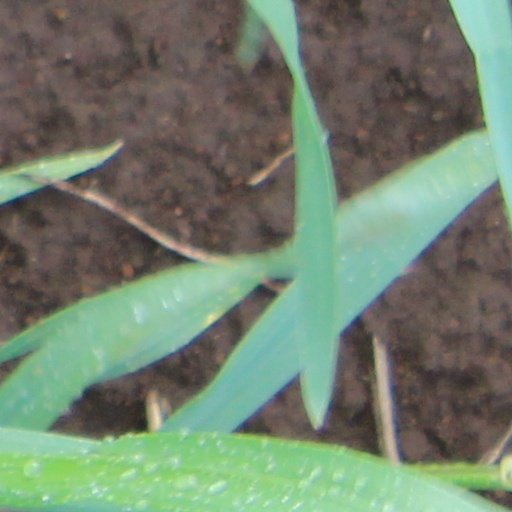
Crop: wheat